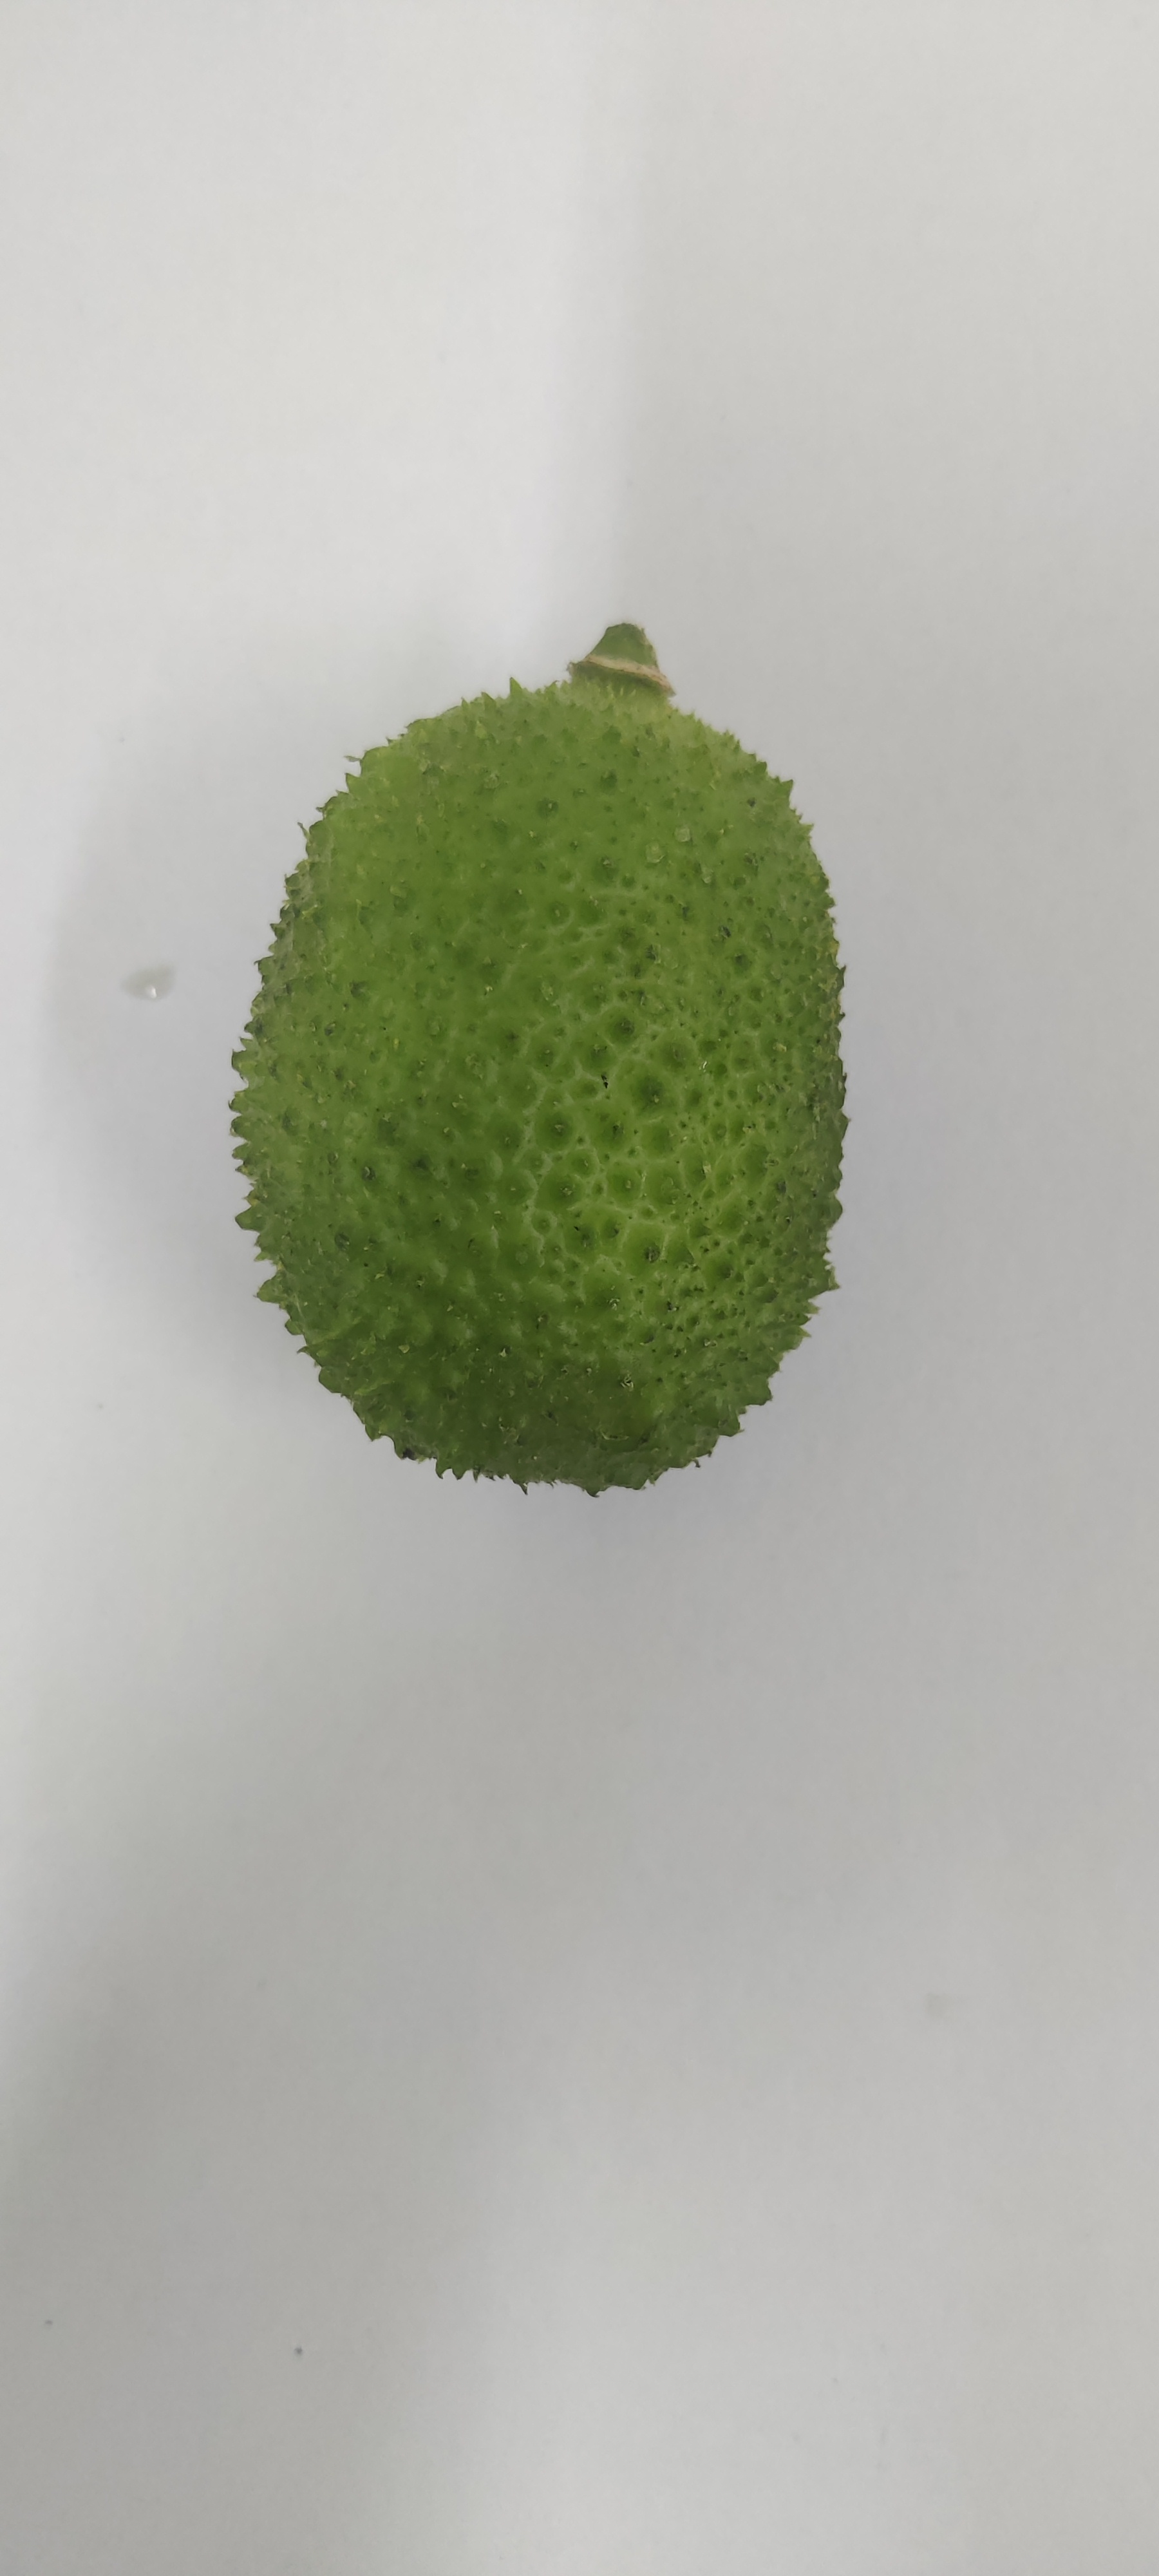
Crop: Spiny Gourd
Condition: Fresh